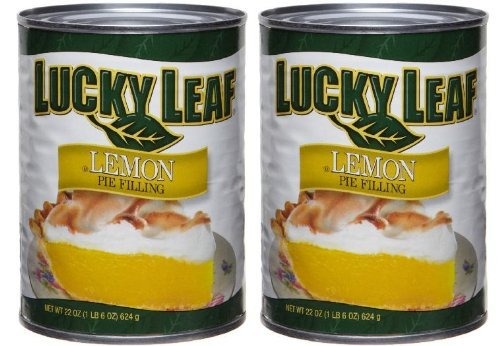
Item Name: Lucky Leaf Premium Lemon Pie Filling or Topping (Pack of 2) 22 oz Cans
Value: 44.0
Unit: Ounce

Price: 5.49